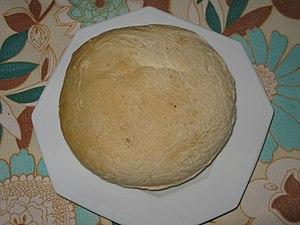
Une faluche.
La faluche est un pain traditionnel du Nord-Pas-de-Calais et de la région de Tournai en Belgique